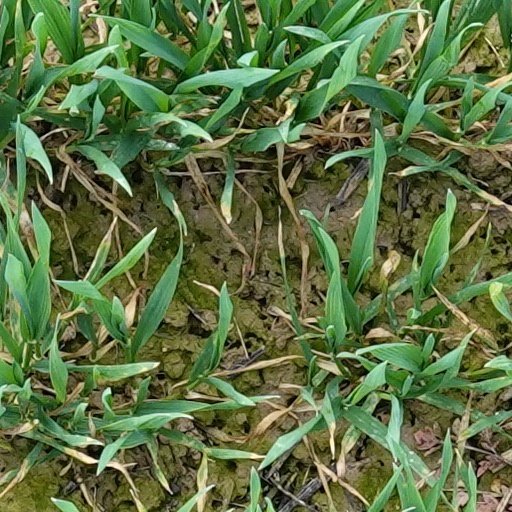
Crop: wheat